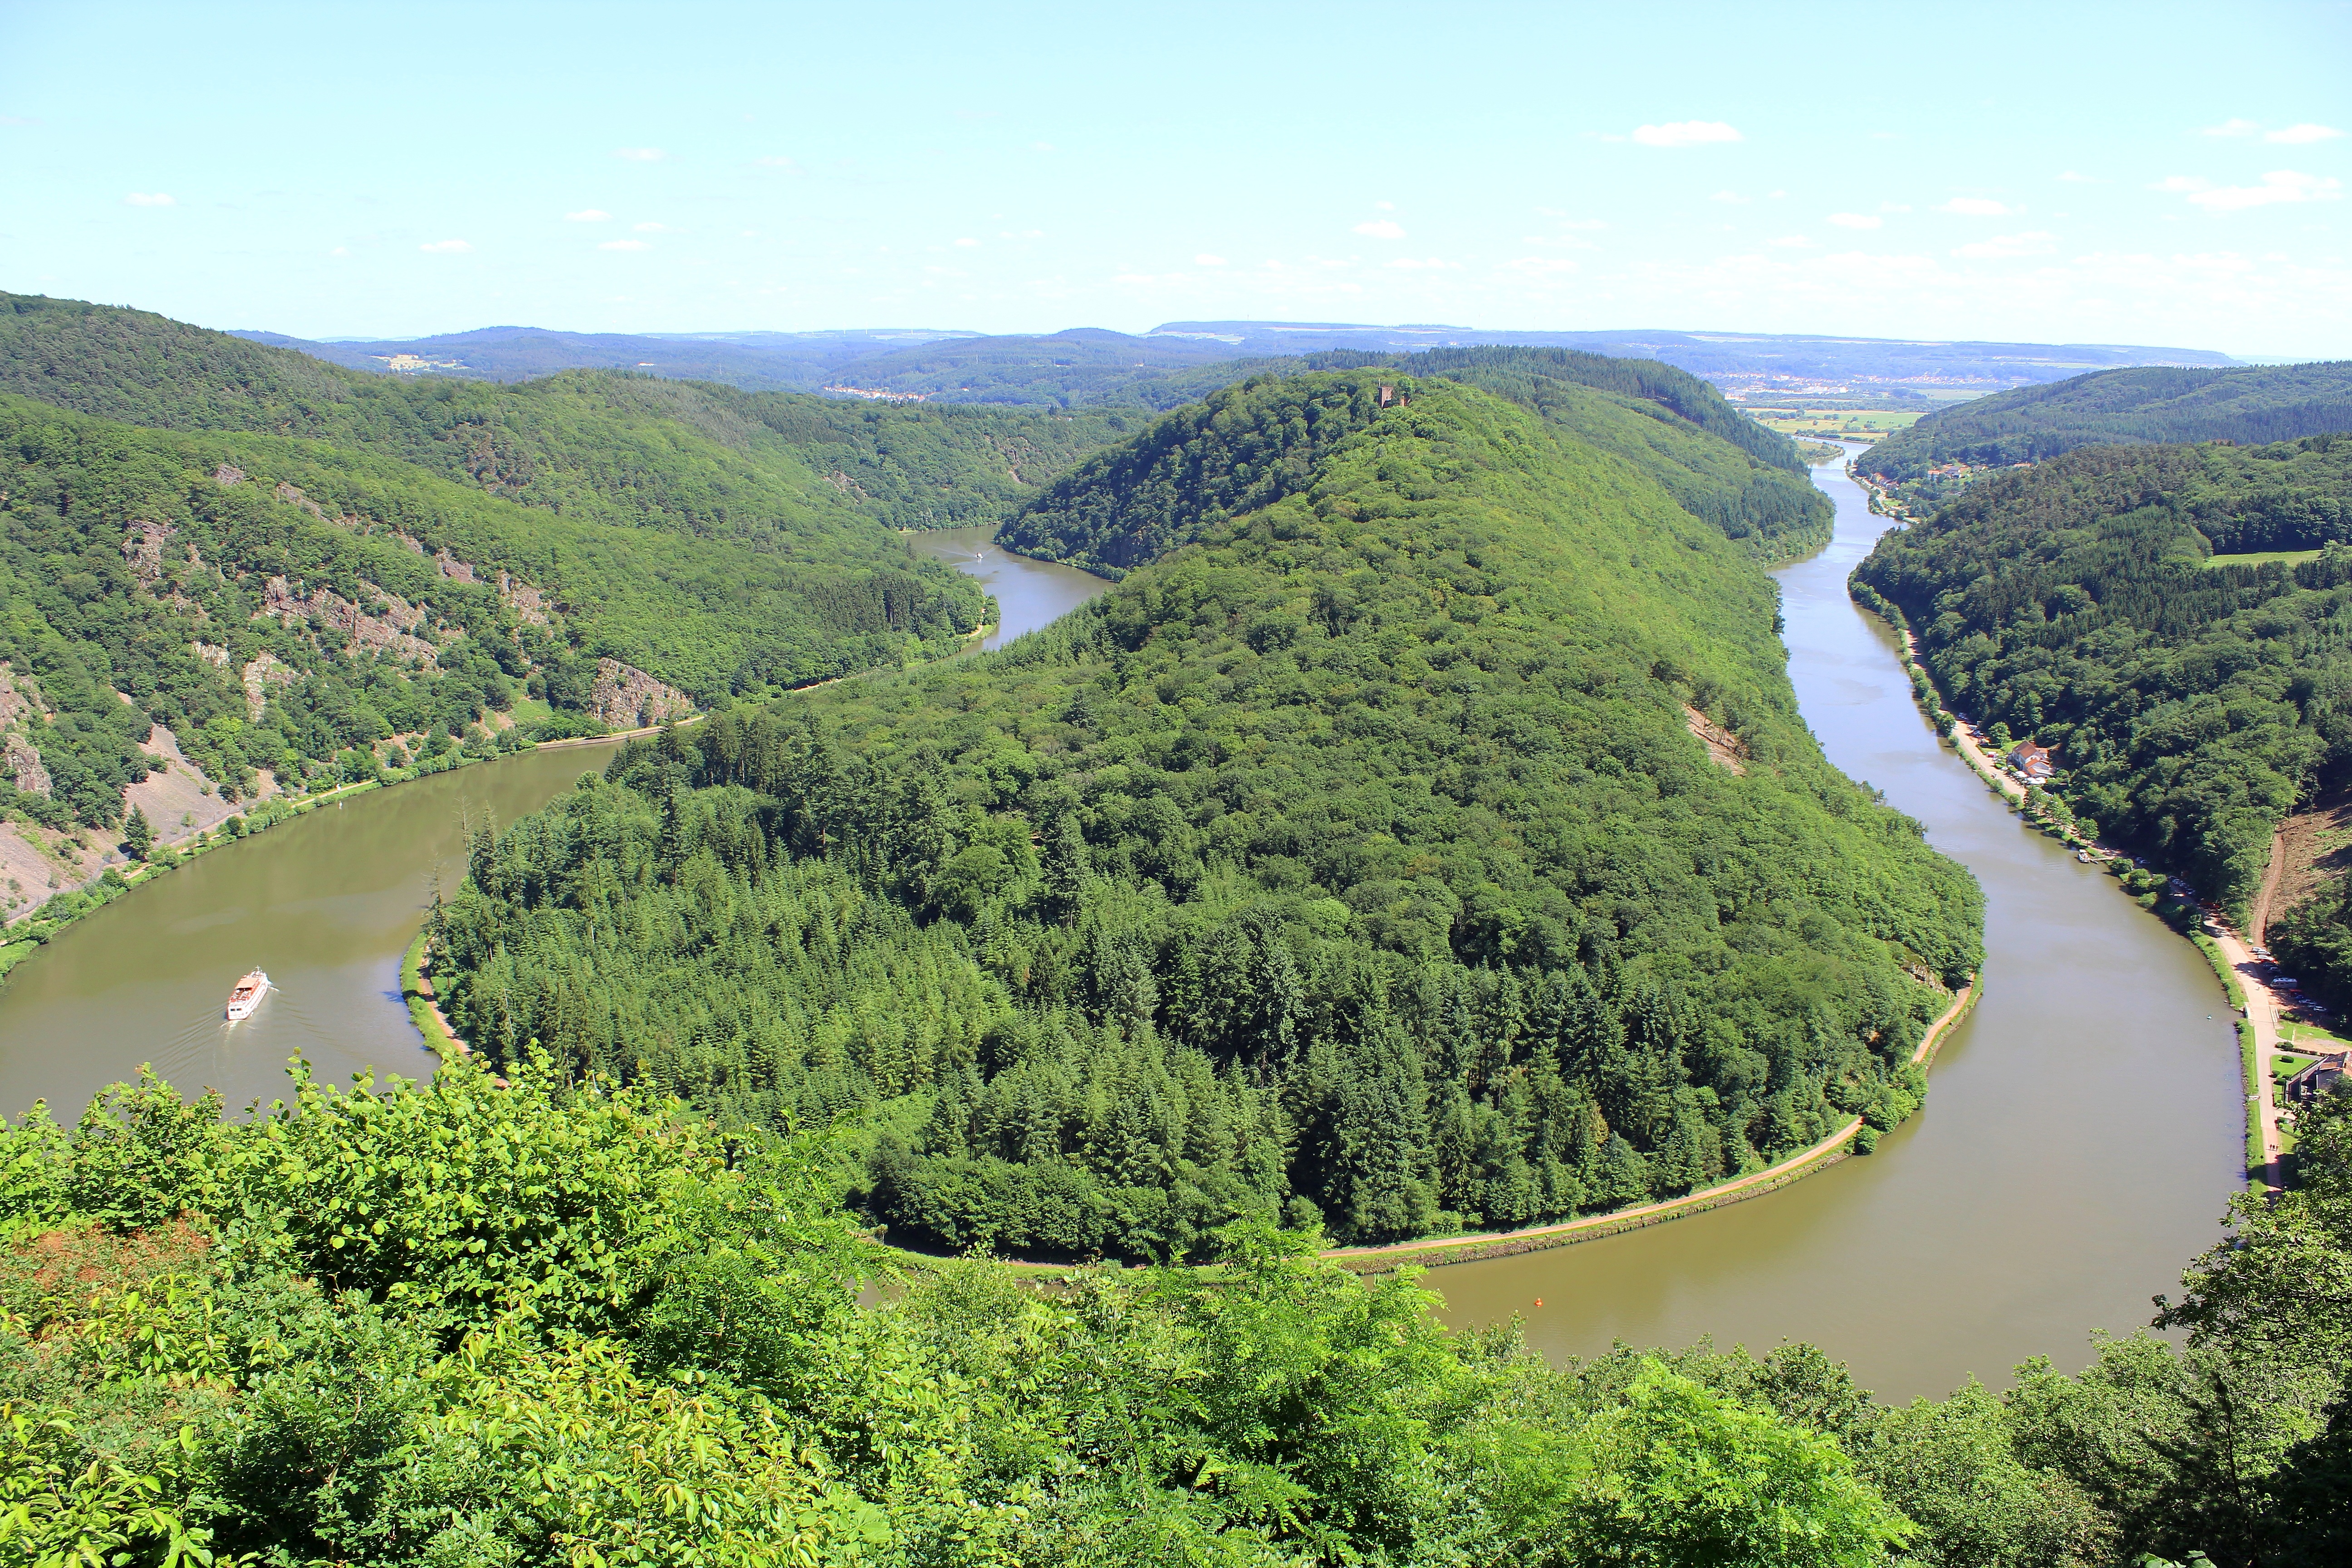
nature, forest, mountain, hill, lake, river, valley, landmark, reservoir, trees, plateau, loch, ecosystem, tarn, aerial photography, mountain pass, saarland, geographical feature, saar loop, orscholz